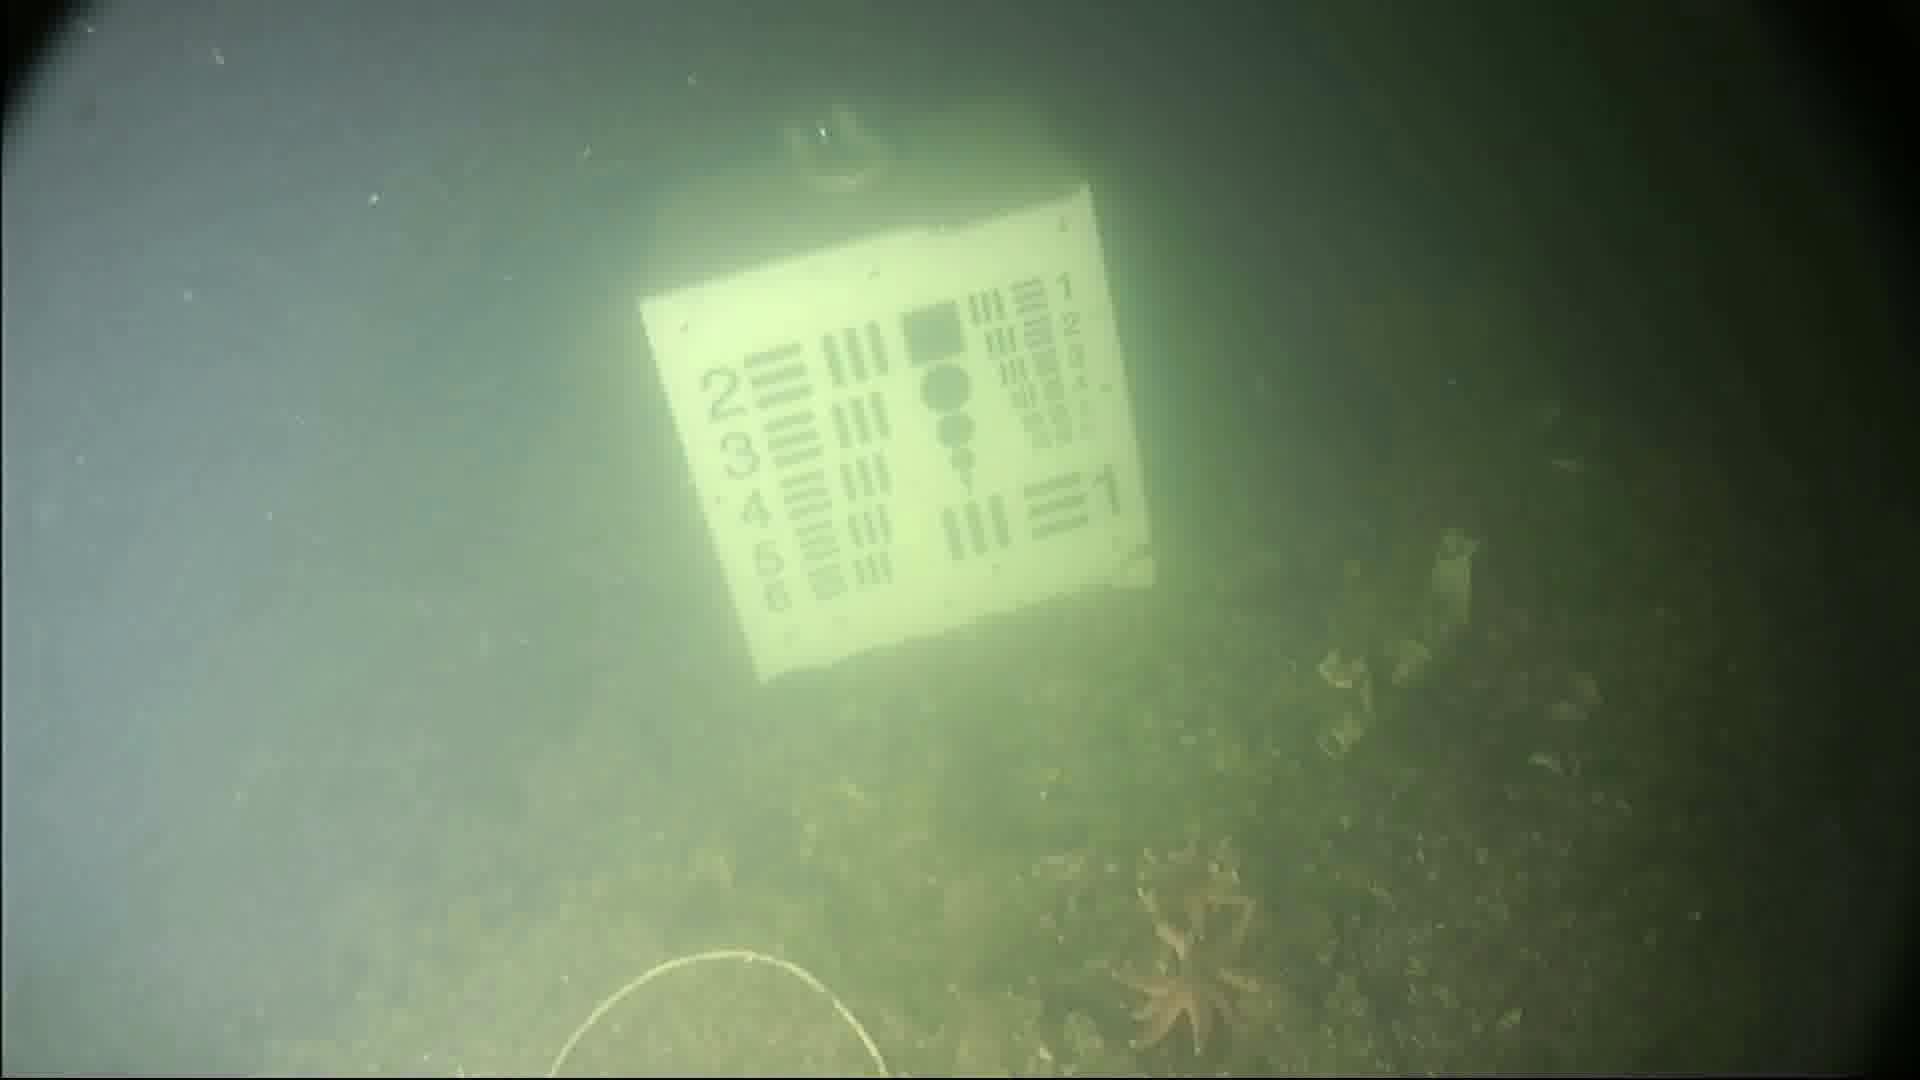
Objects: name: starfish